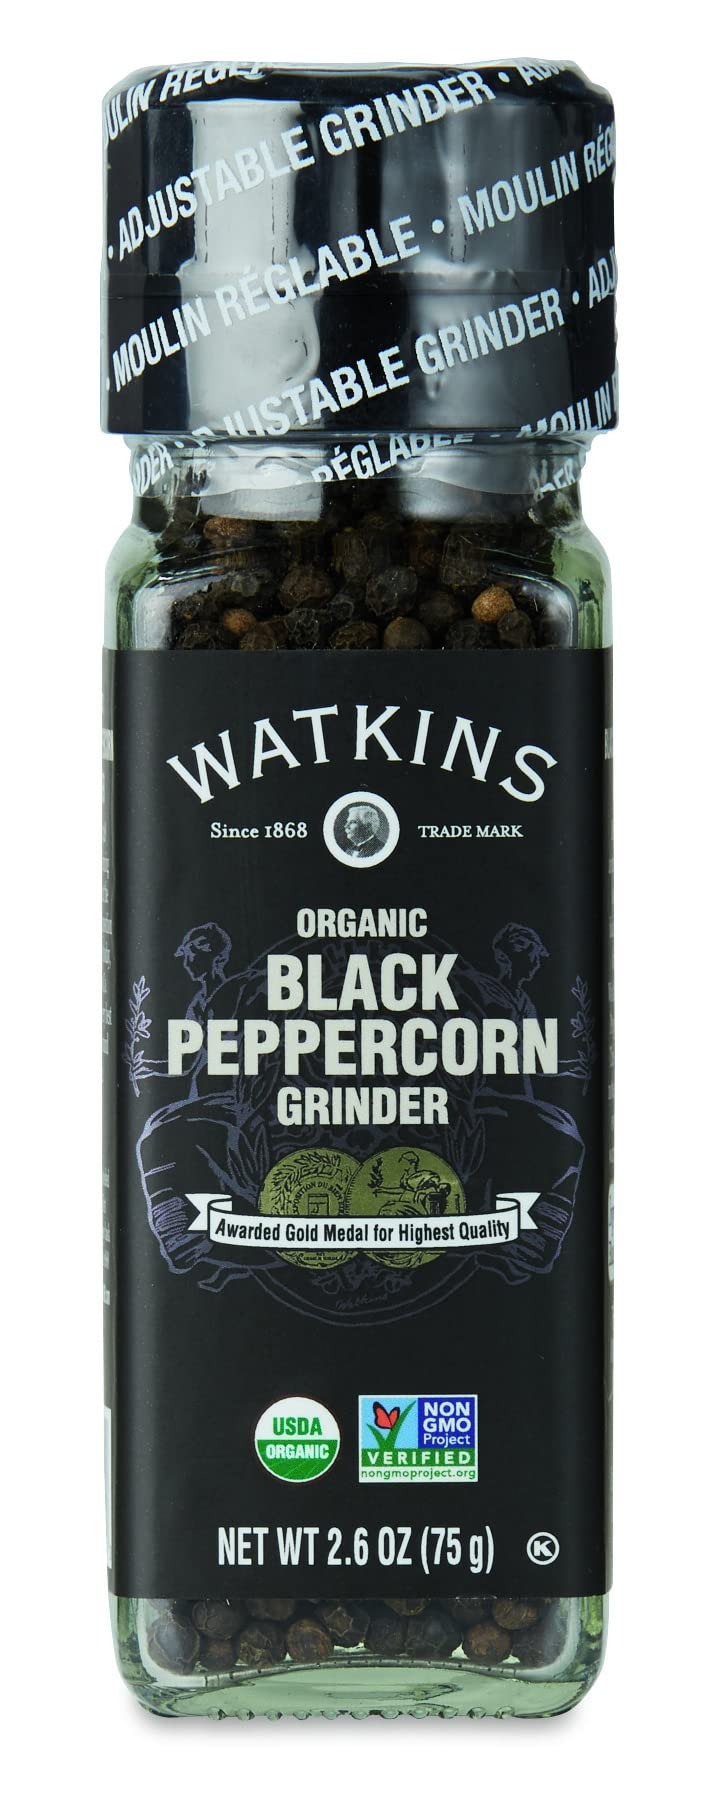
Item Name: Watkins Organic Black Peppercorn Grinder, 2.6 Ounce
Bullet Point 1: Non-gmo Project Verified
Bullet Point 2: Superior quality, gourmet spices and herbs
Bullet Point 3: Gluten Free, Kosher
Bullet Point 4: Bpa Free
Bullet Point 5: Usda Certified Organic
Value: 2.6
Unit: Ounce

Price: 13.88